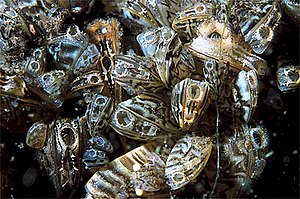
Vandremusling
Vandremuslinger
Vandremuslinger
Vandremusling, også kaldet zebramusling, er en lille ferskvandsmusling. Den fandtes oprindeligt i søerne i det sydøstlige Rusland og blev først beskrevet i 1771 af den tyske zoolog Peter Simon Pallas, der fandt den i floderne Ural, Volga og Dnepr. Den findes stadig i området, men er imidlertid også indført i andre områder, uden det var meningen, og den er blevet en invasiv art i en række lande over hele verden, herunder Danmark.